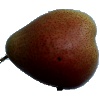
Label: pear_forelle